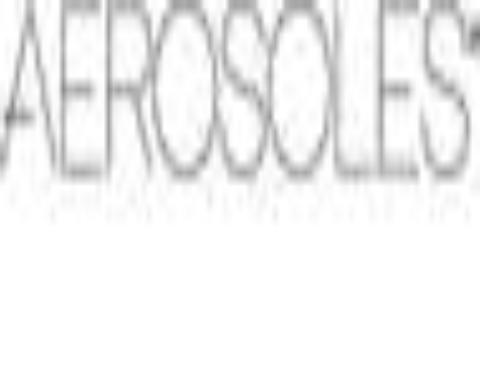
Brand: Aerosoles
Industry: Clothes